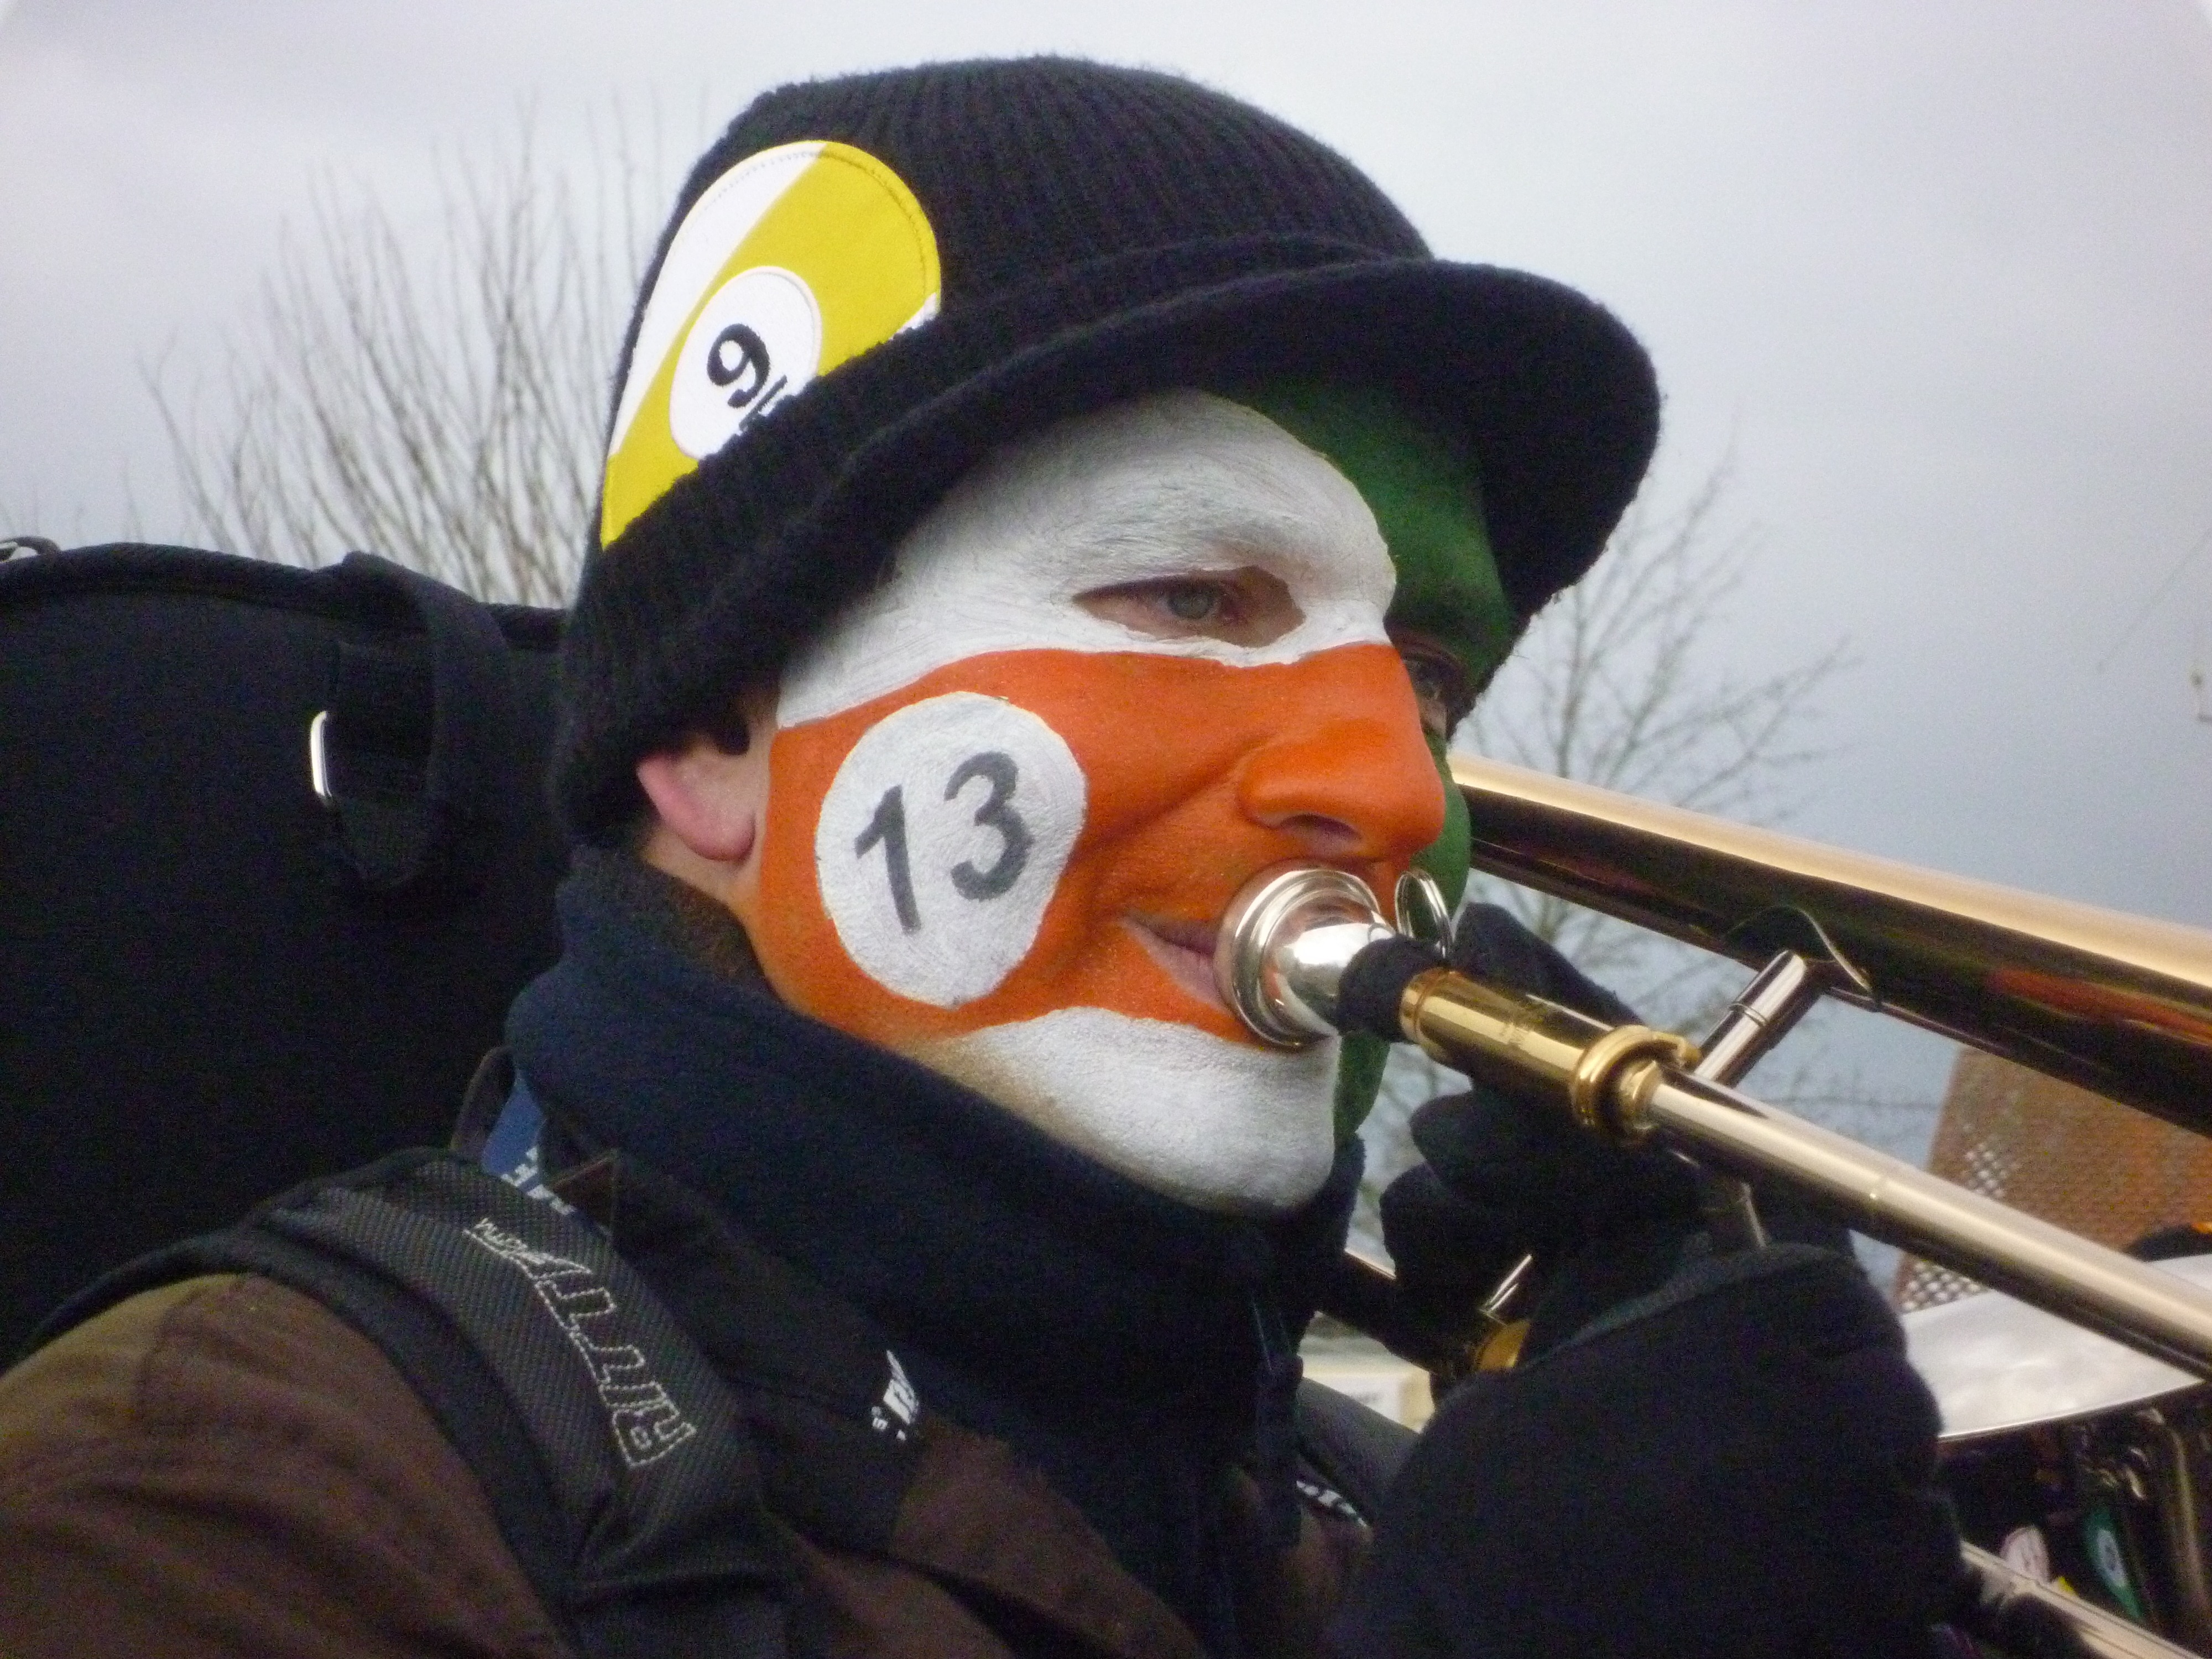
music, carnival, human, trombone, masks, brass band, facial hair